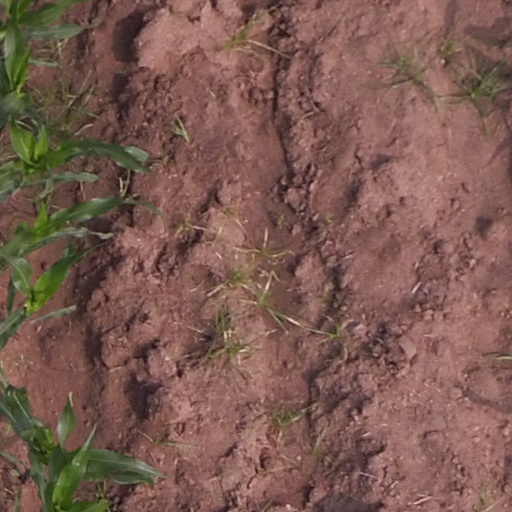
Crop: maize; corn